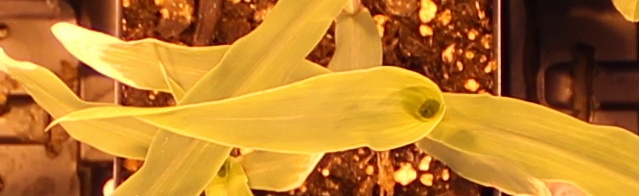
Label: Corn